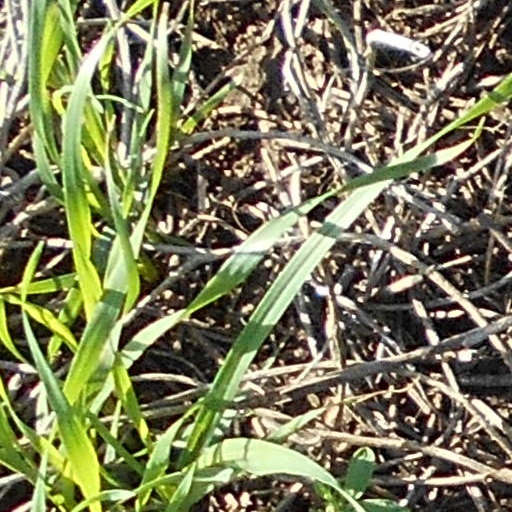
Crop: wheat